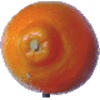
Label: Tangelo 1